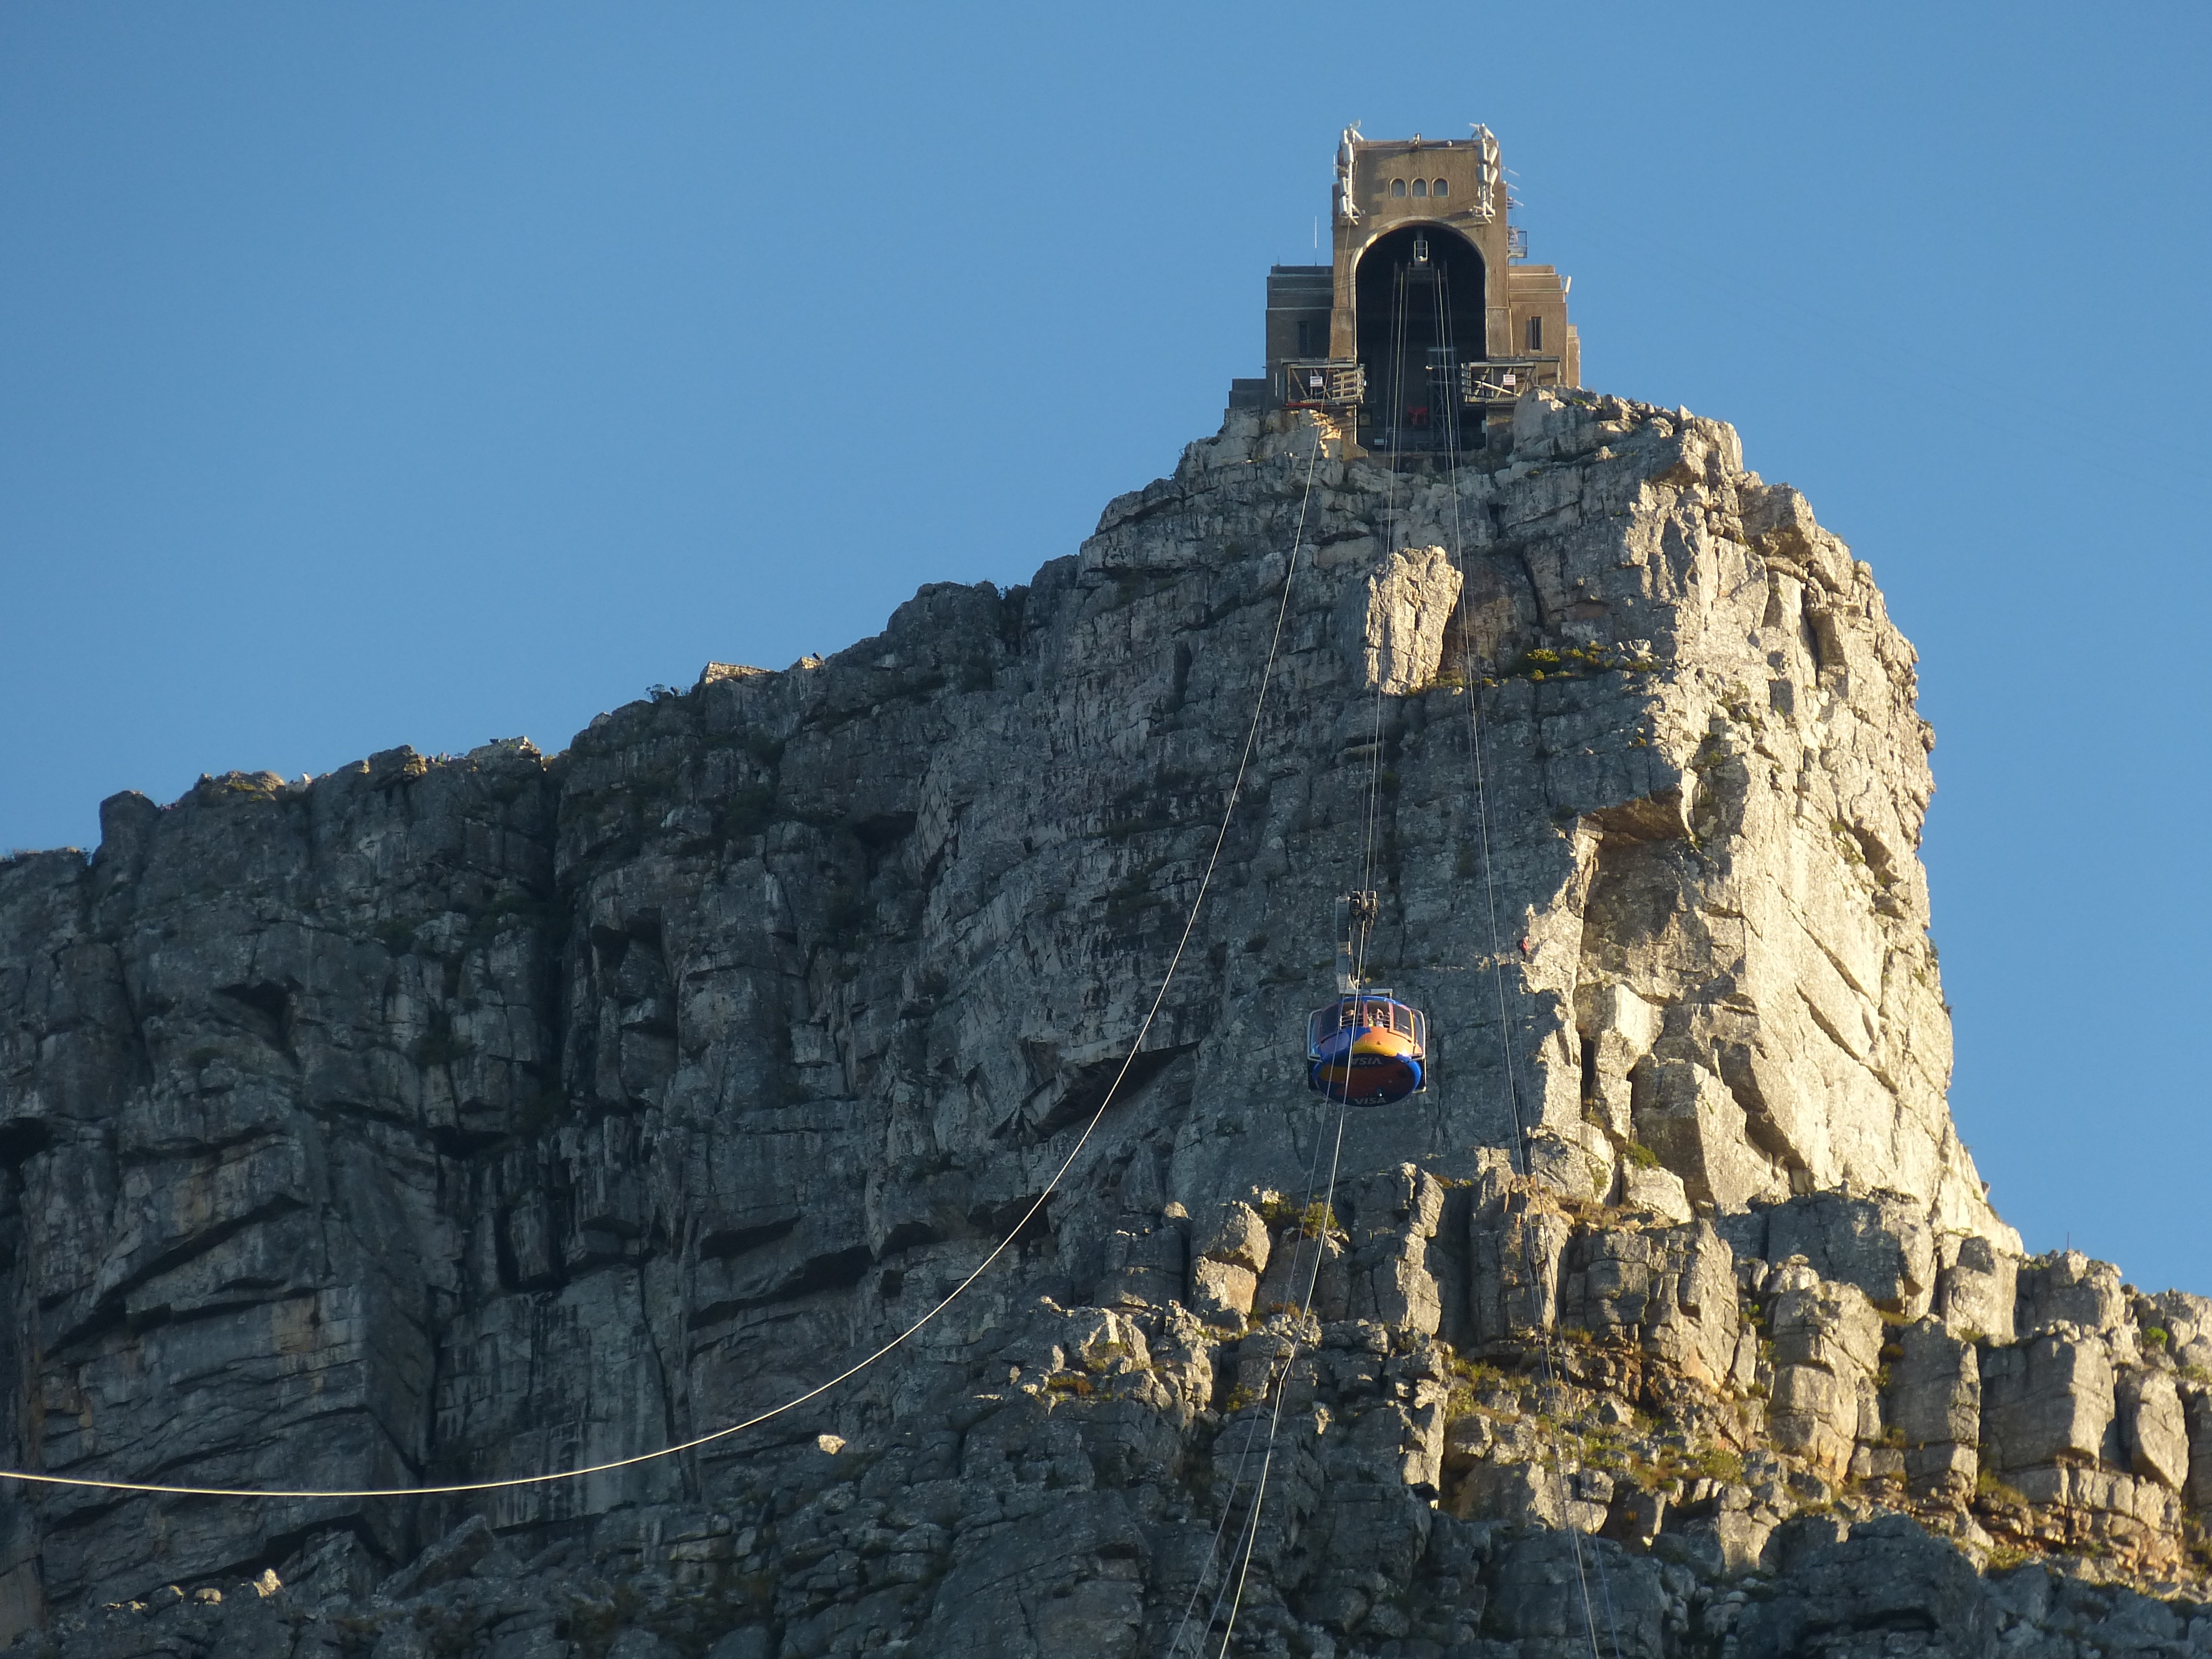
rock, mountain, view, building, mountain range, cliff, tower, castle, landmark, fortification, cable car, terrain, table mountain, place of worship, mountains, ruins, monastery, south africa, cape town, historic site, ancient history